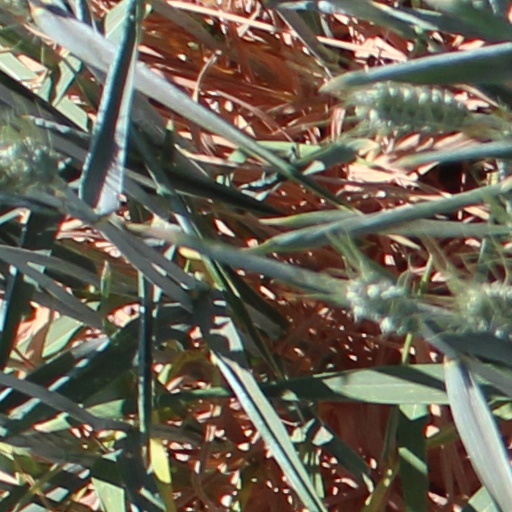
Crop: wheat